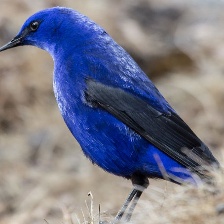
Species: GRANDALA
Scientific name: GRANDALA COELICOLOR